Indonesia–Australia Comprehensive Economic Partnership Agreement

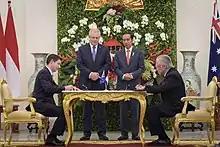
Trade ministers Simon Birmingham and Enggartiasto Lukita sign a memorandum of understanding in Jakarta in August 2018, as Prime Minister Scott Morrison and President Joko Widodo look on.

The Indonesia–Australia Comprehensive Economic Partnership Agreement (IA-CEPA) is a bilateral agreement signed between Australia and Indonesia in March 2019, ratified by Australia in November 2019 and Indonesia in February 2020. The agreement contains a free trade agreement removing tariffs from nearly all products traded between both countries, in addition to loosening investment regulations in Indonesia for Australian firms and increasing the quota for Indonesians seeking vocational training in Australia.